Morayvia

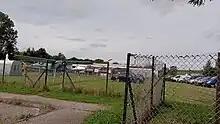
Morayvia Aviation Museum

Morayvia is an aviation museum located in Kinloss, Moray, Scotland near to Kinloss Barracks (the former RAF Kinloss) a frontline Royal Air Force station.